Zbigniew Kuźmiński

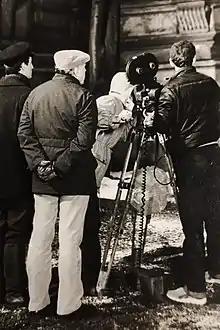
Zbigniew Kuźmiński behind the camera with the film crew (1984)

Zbigniew Kuźmiński (4 November 1921 – 12 March 2005) was a Polish film director and screenwriter. He was nominated for Polish Golden Lions and has received Gdynia Film Festival's Golden Talar Award in 1987, as well as many other accolades.